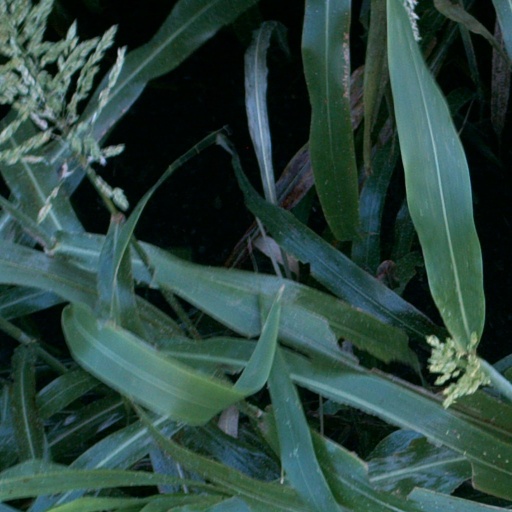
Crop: sorghum